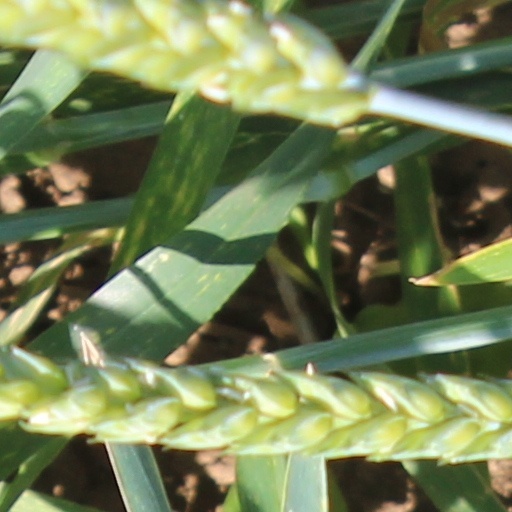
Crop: wheat